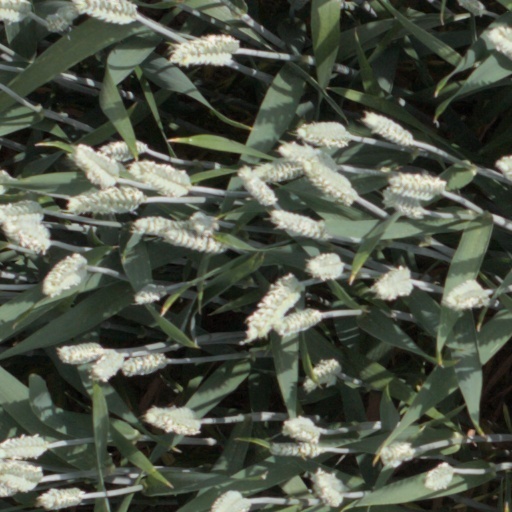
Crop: wheat